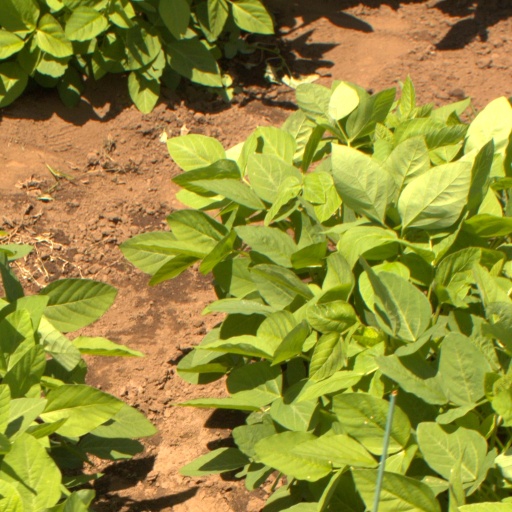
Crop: soybean